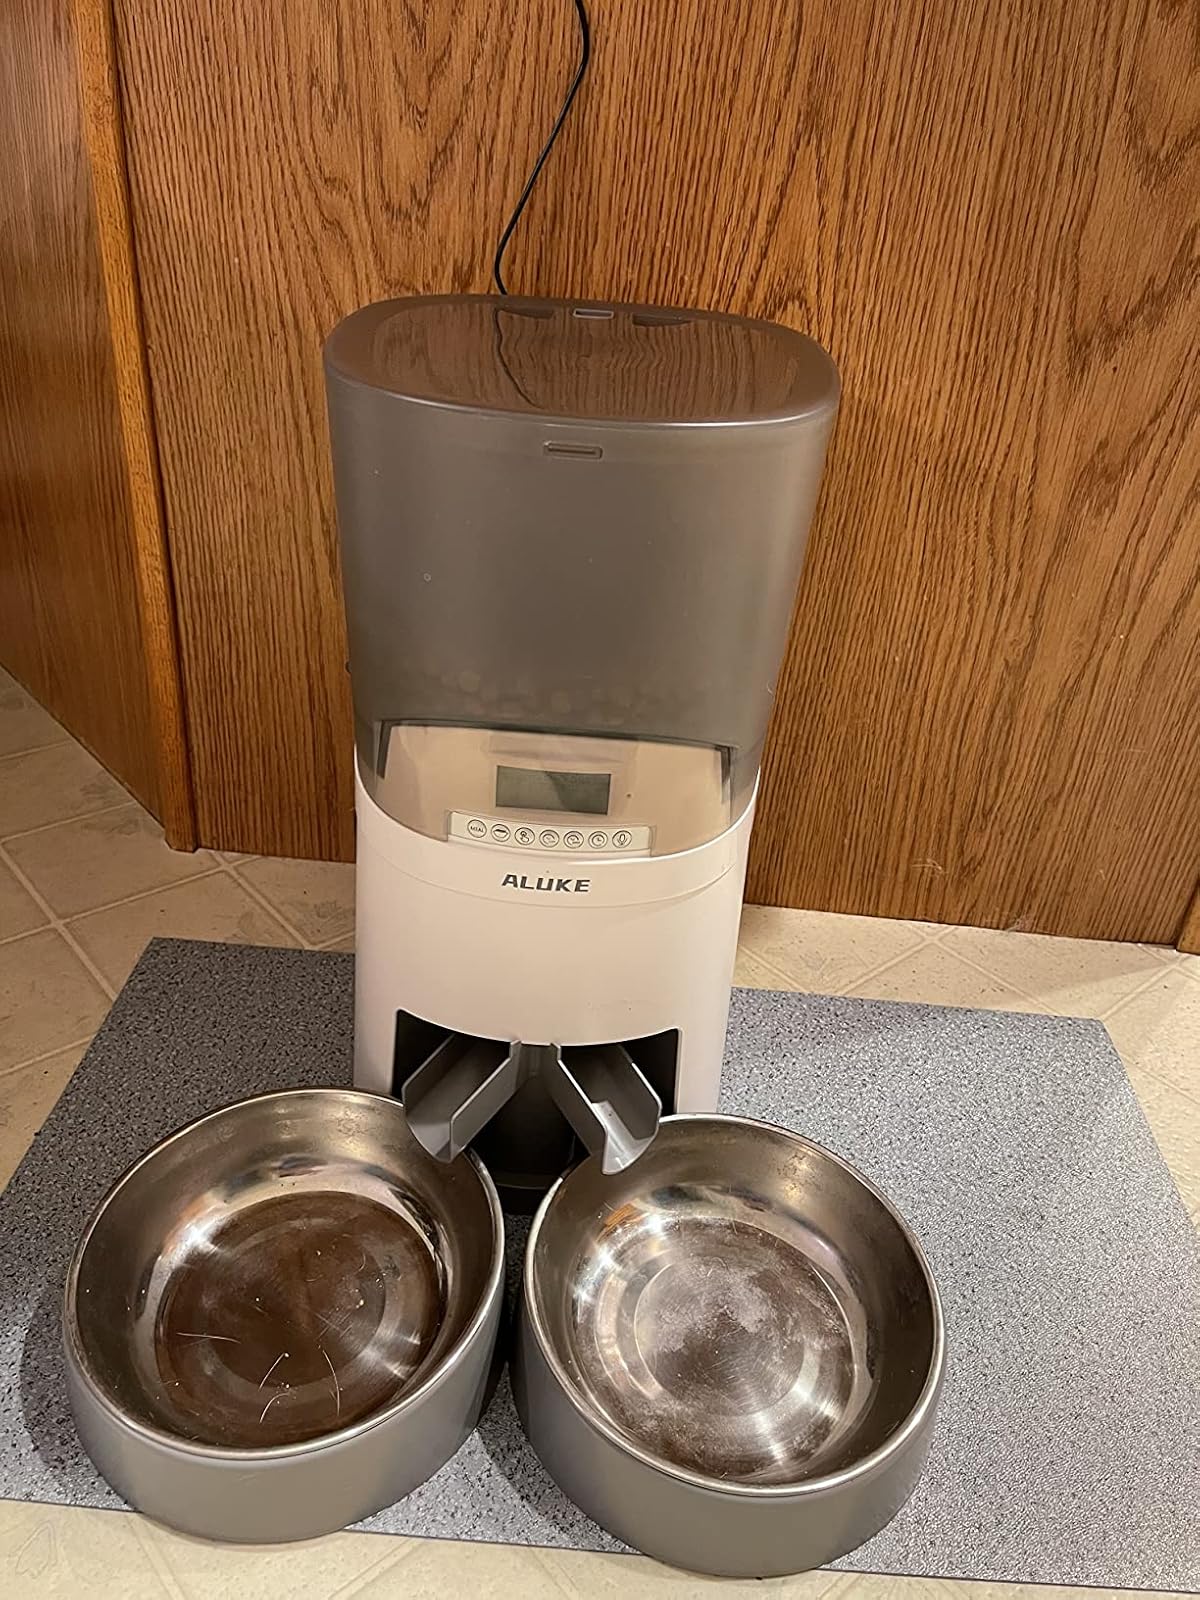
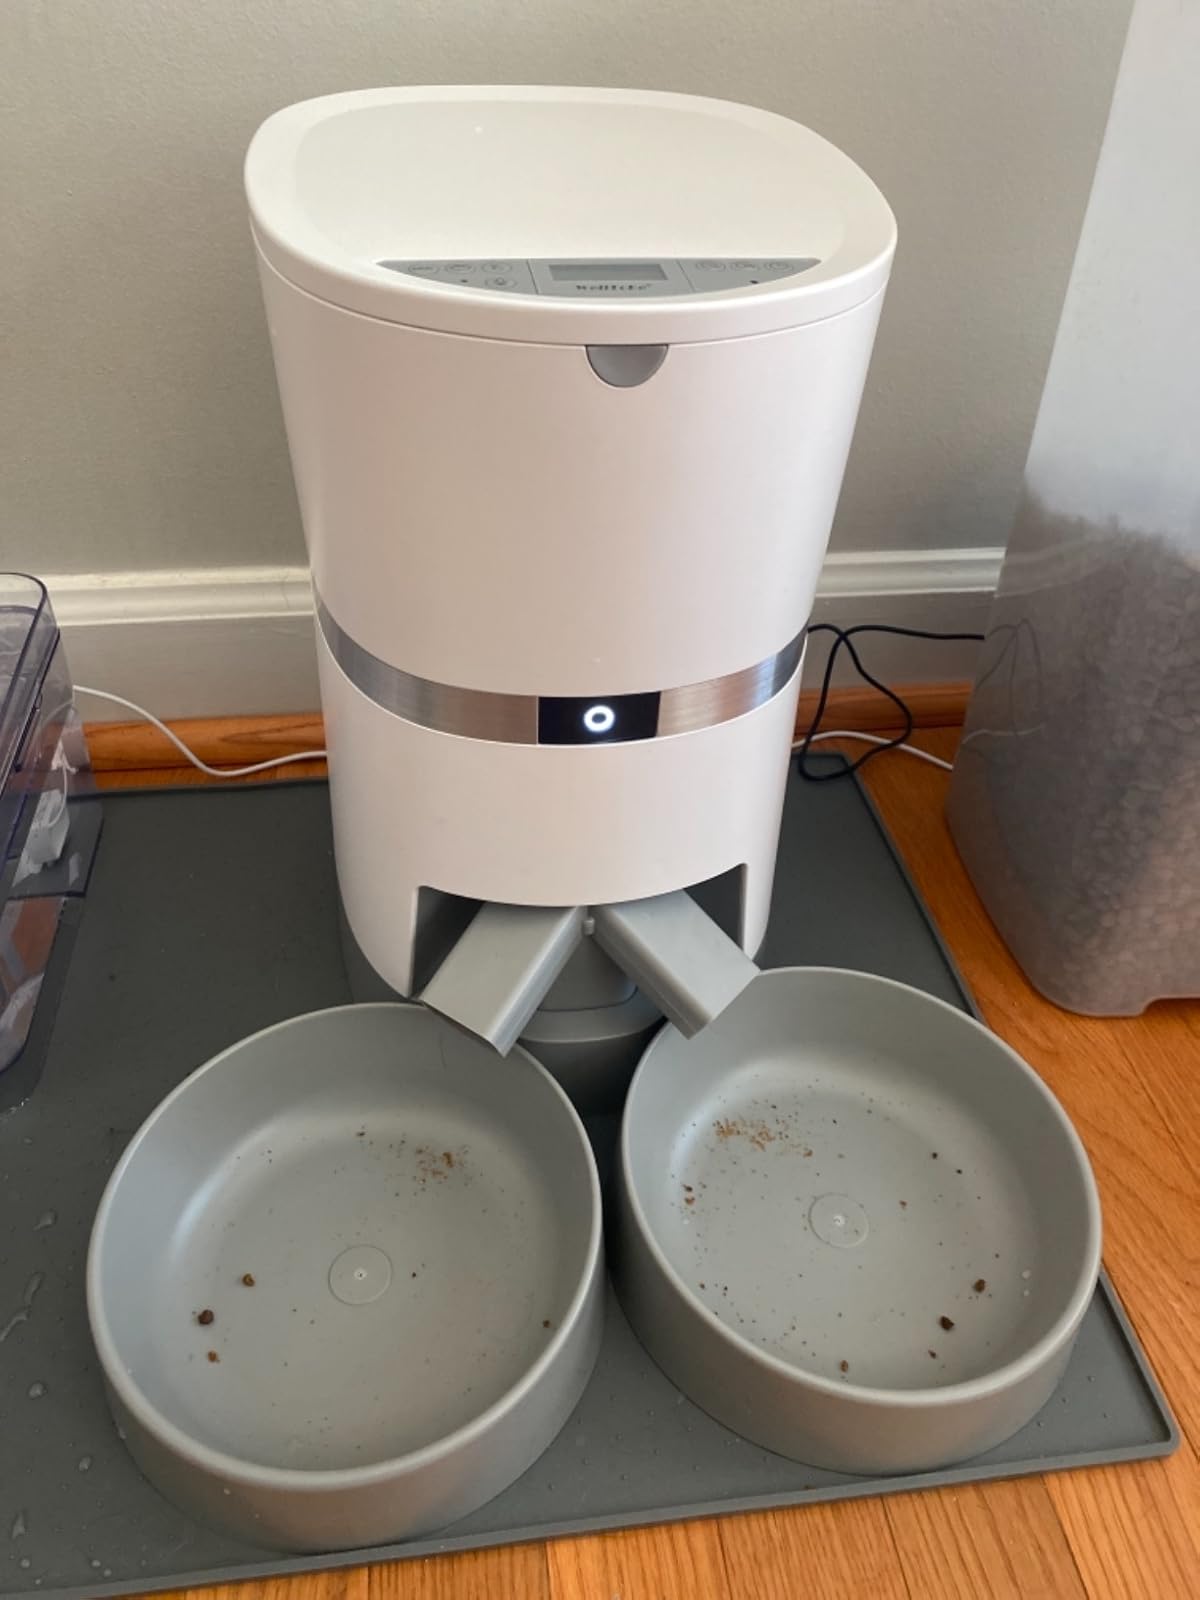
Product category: items_feeder
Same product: no